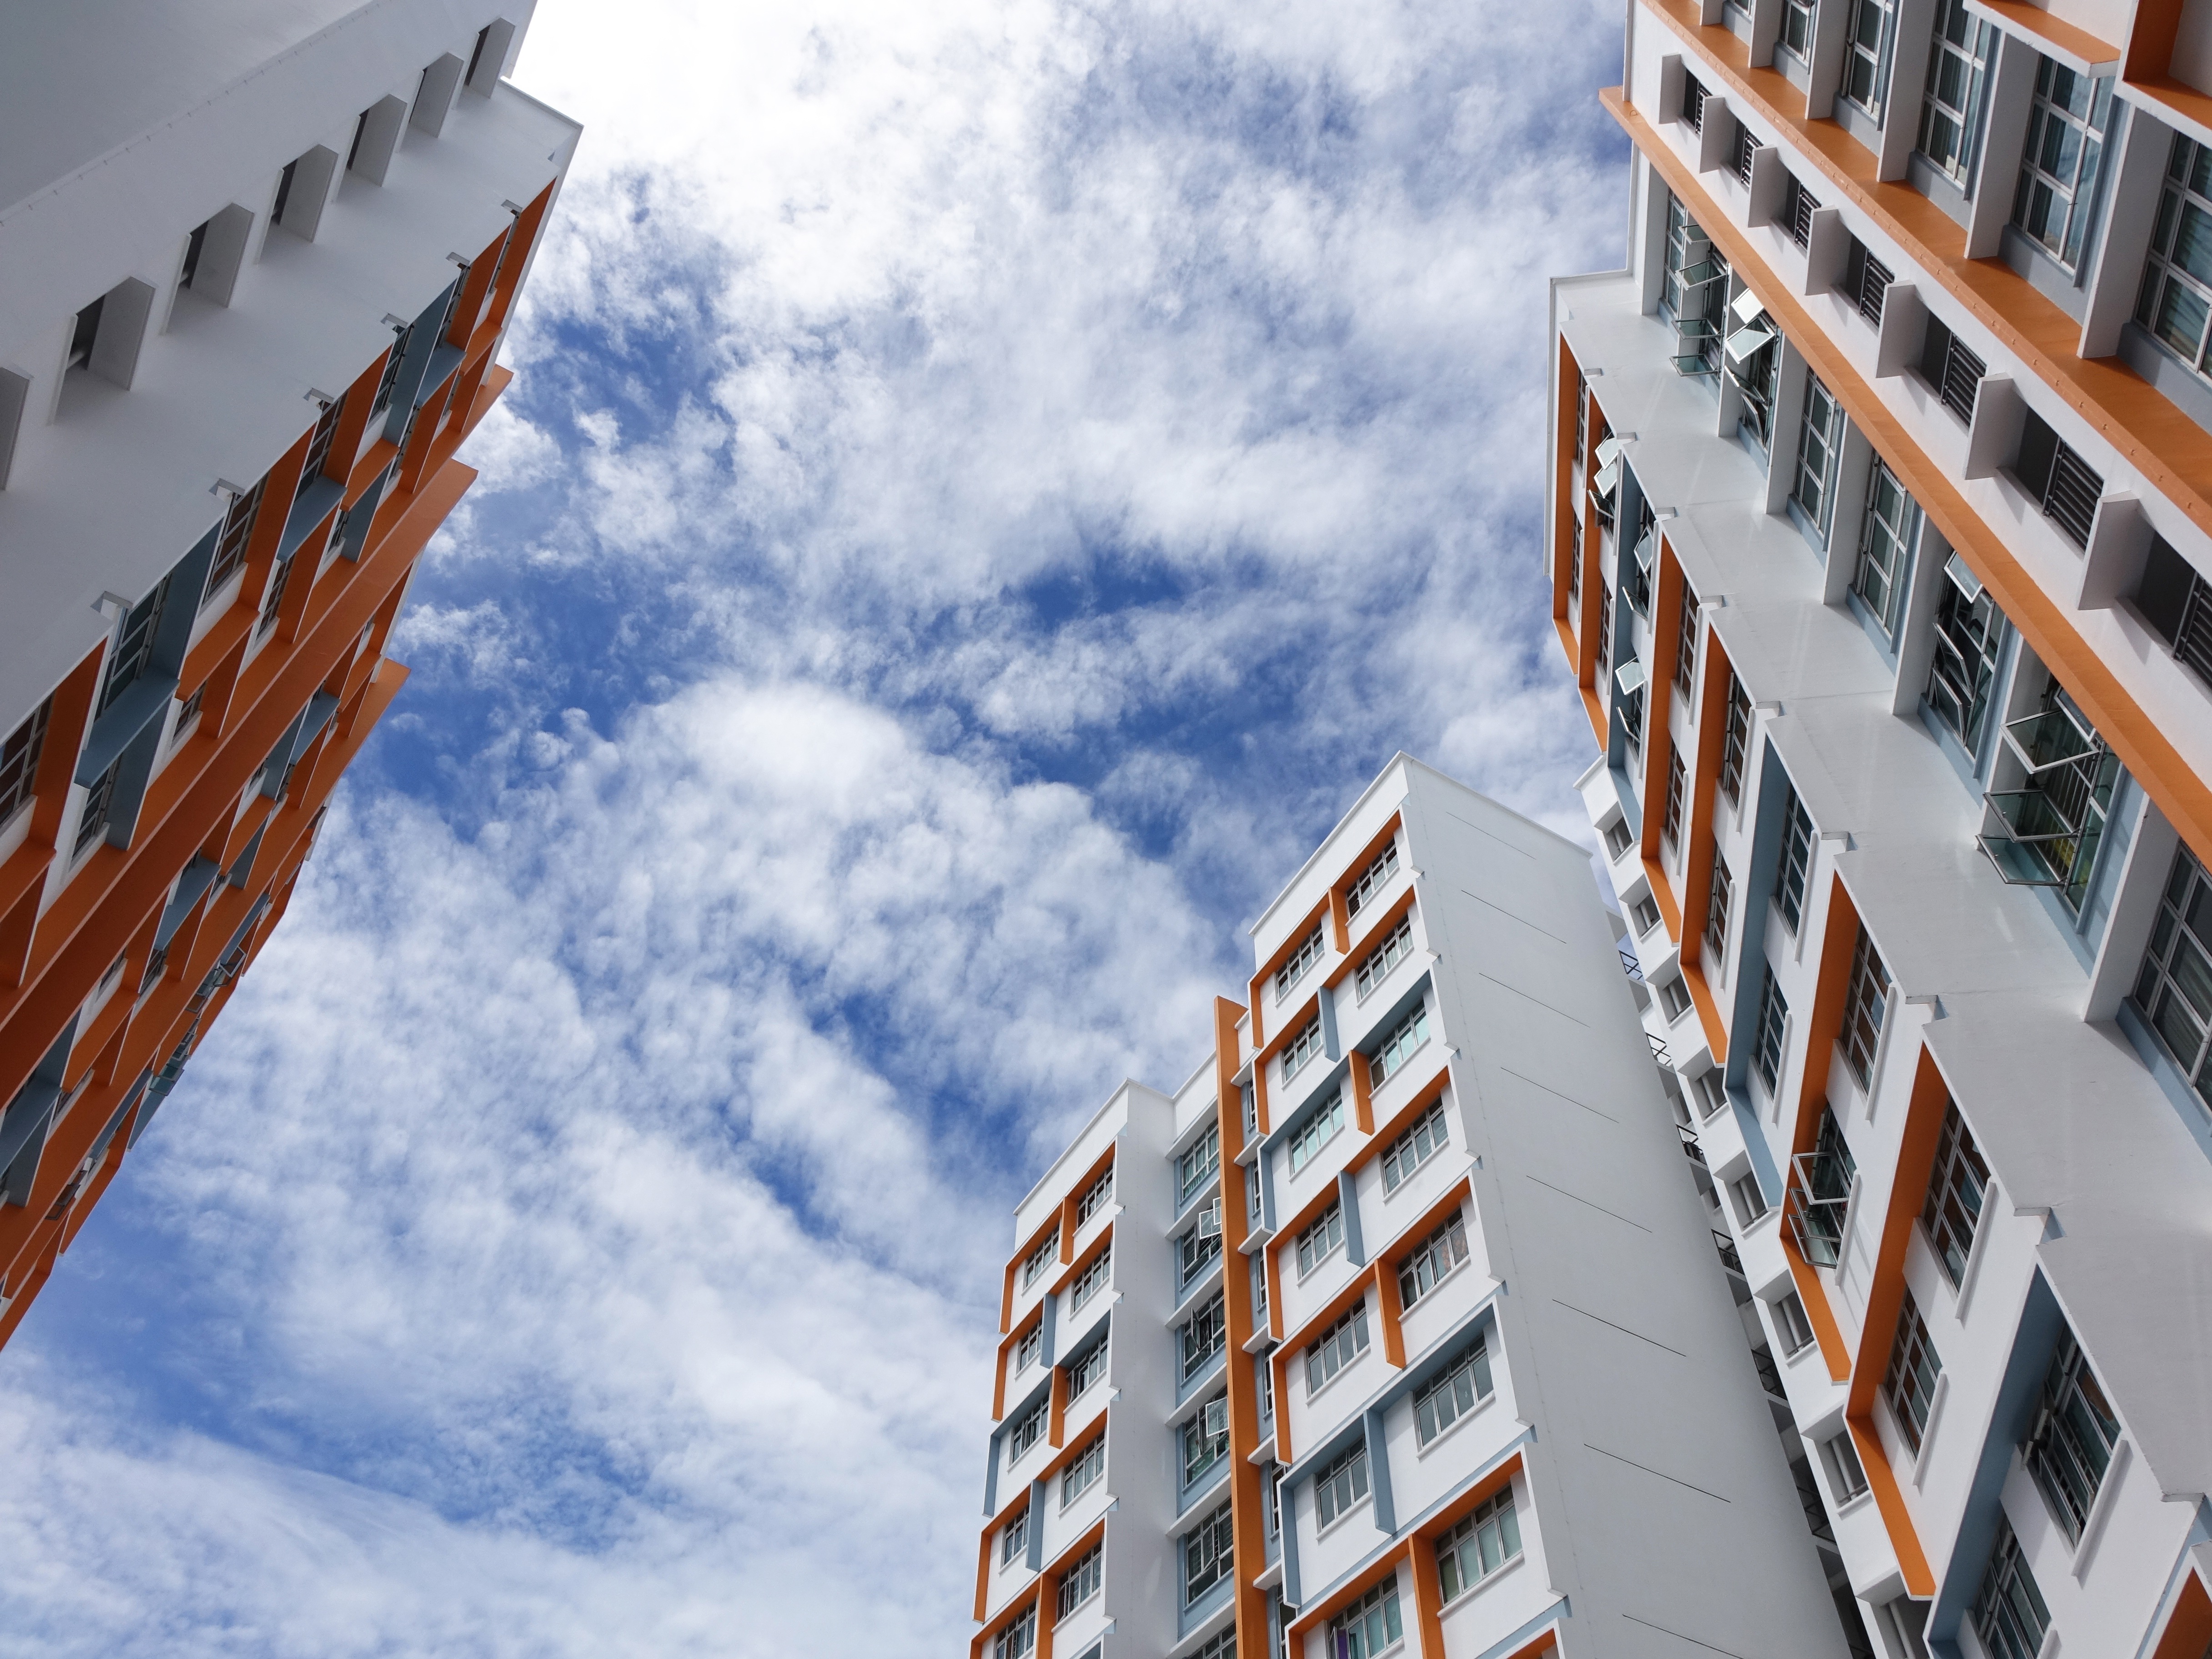
architecture, sky, building, city, skyscraper, cityscape, downtown, reflection, tower, landmark, facade, blue, tower block, housing, singapore, urban area